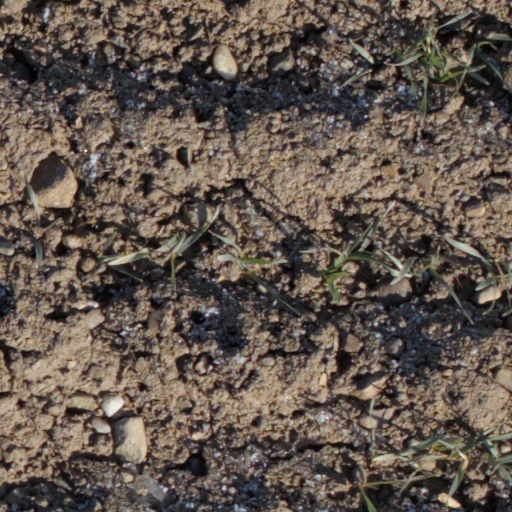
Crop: wheat